Chicana feminism

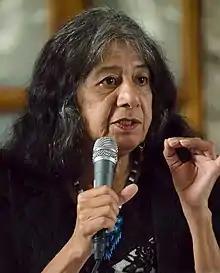
Lorna Dee Cervantes (2017) is one of the most influential Chicana feminist poets.

Art gives Chicana women a platform to voice their unique challenges and experiences, such as artists Ester Hernandez and Judite Hernandez. During the Chicano Movement, Chicanas used art to express their political and social resistance. Through different art mediums both past and contemporary, Chicana artists have continued to push the boundaries of traditional Mexican-American values. Chicana art utilizes many different mediums to express their views including murals, painting, photography, etc. to embody feminist themes.